Hobart City Centre

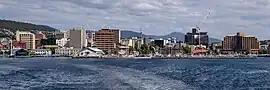
The Hobart City Centre in 2019

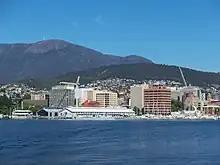
Hobart with kunanyi / Mt Wellington

The Hobart City Centre (referred to as the Hobart CBD) is a suburb surrounded by metropolitan Hobart, which comprises the original settlement, the central business district, and other built-up areas. It is the oldest part of Hobart and includes many of the city's important institutions and landmarks, such as Parliament, the Supreme Court, Franklin Square, the Elizabeth Street Mall, the Royal Hobart Hospital, the Theatre Royal, Odeon Theatre, State Library, the NAB Building, the Museum, and the Cenotaph. The city centre is located in the local government areas of the City of Hobart.